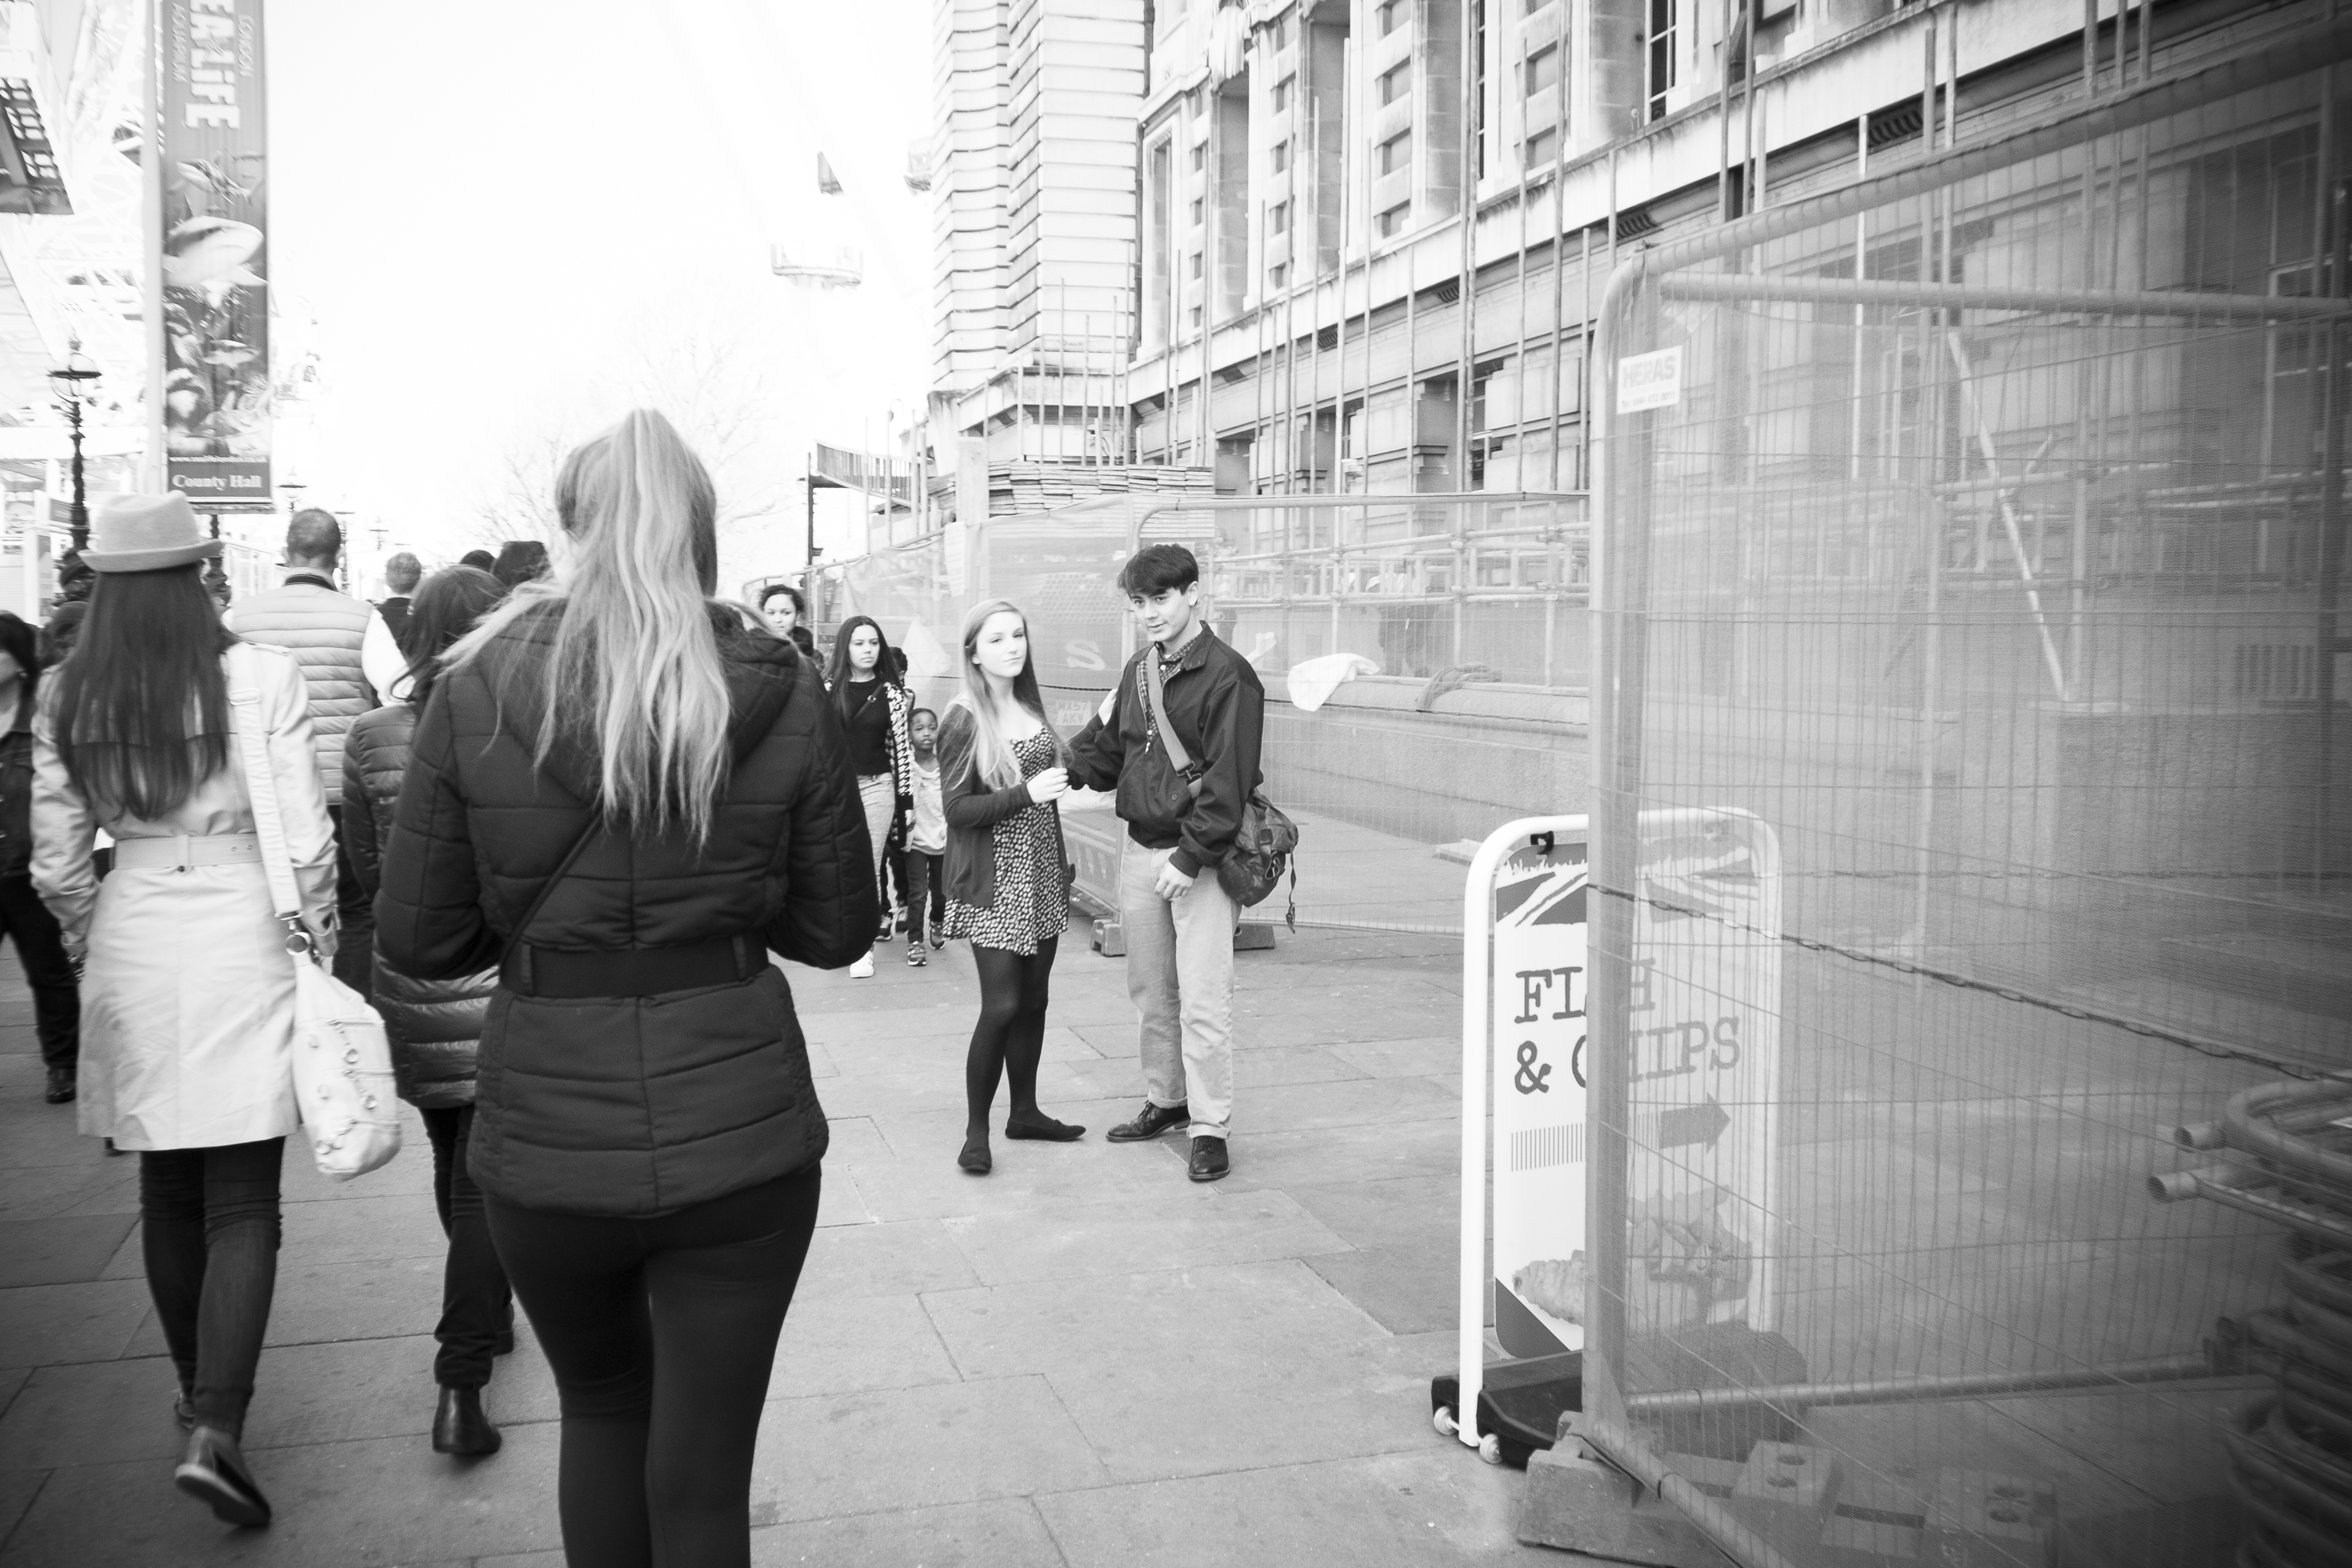
pedestrian, black and white, road, white, street, photography, urban, travel, fujifilm, black, monochrome, uk, england, bw, blackandwhite, blackwhite, london, infrastructure, ngc, photograph, snapshot, noiretblanc, fuji, fujixt1, fujix, monochrome photography